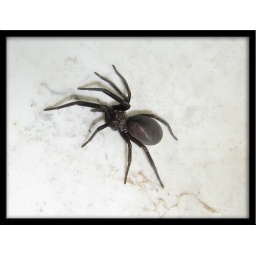
This guy was in my woodshop sink waiting for me. This home page shot is about half his actual size.